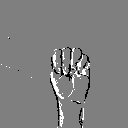
ASL letter: m